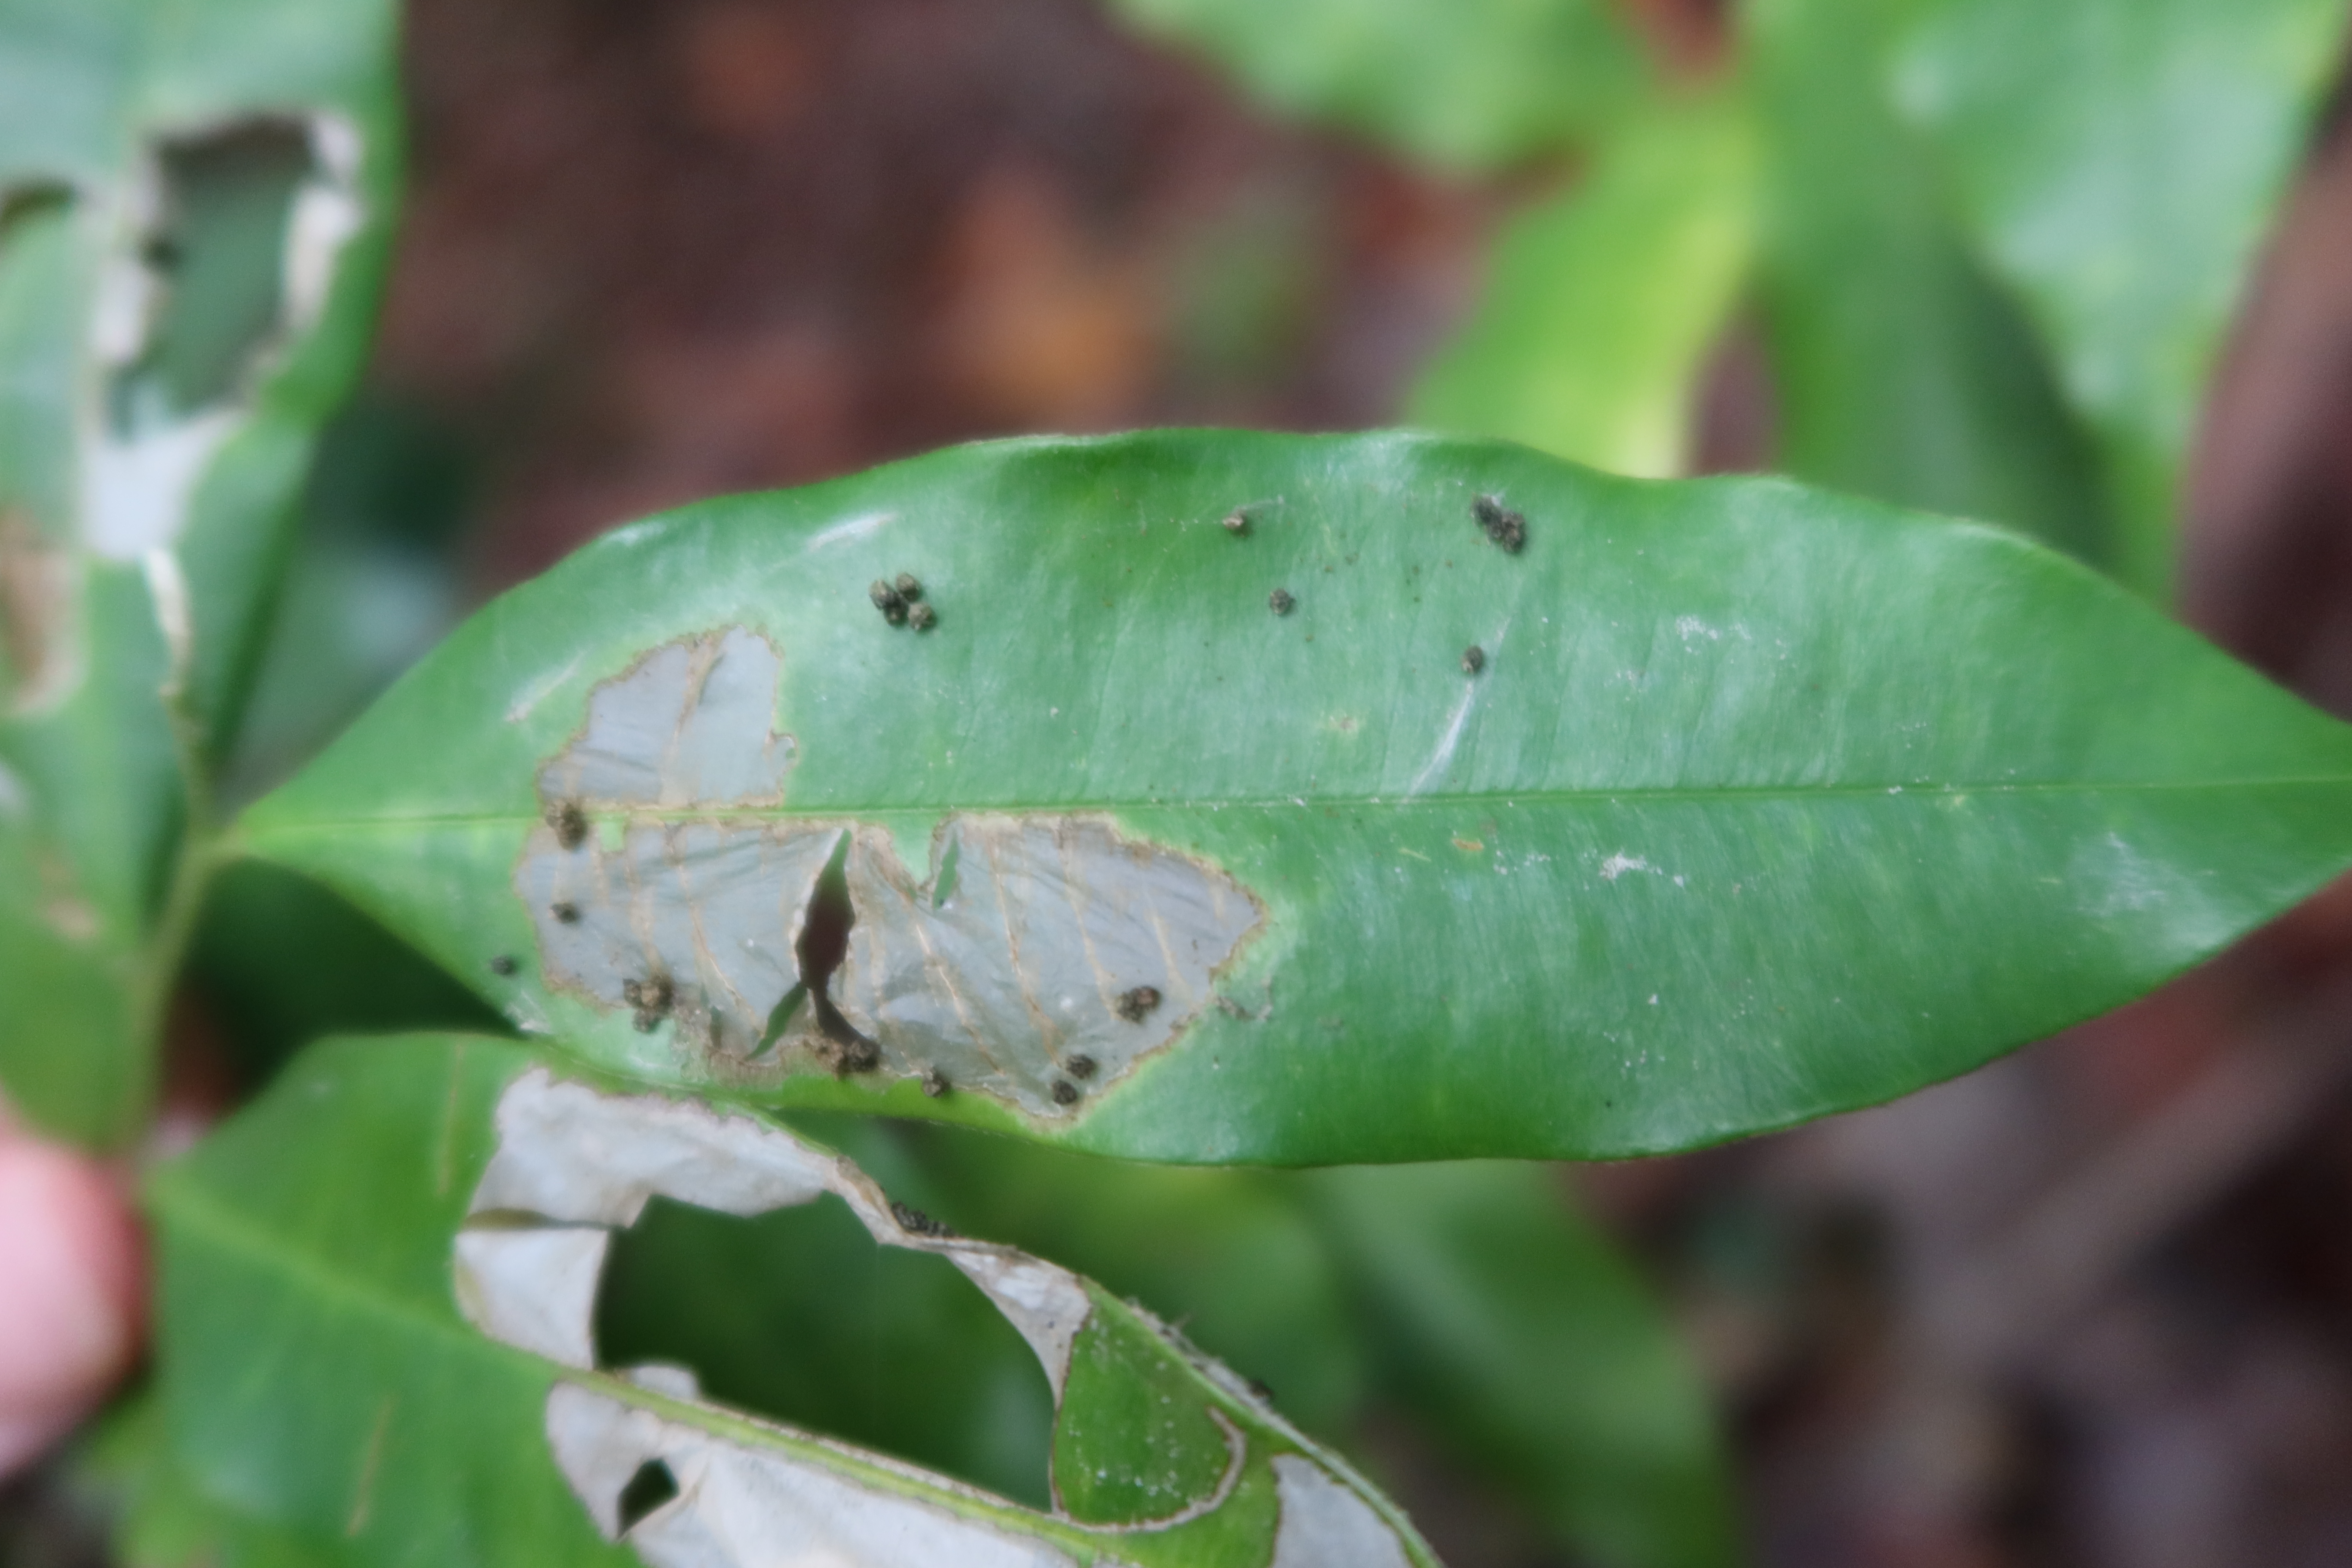
Label: Translucent lesion